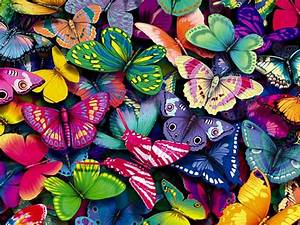
Label: butterfly